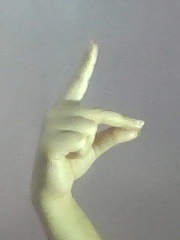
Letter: ta